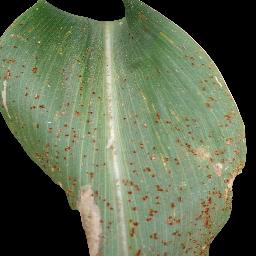
Label: Corn_(Maize)___Common_Rust